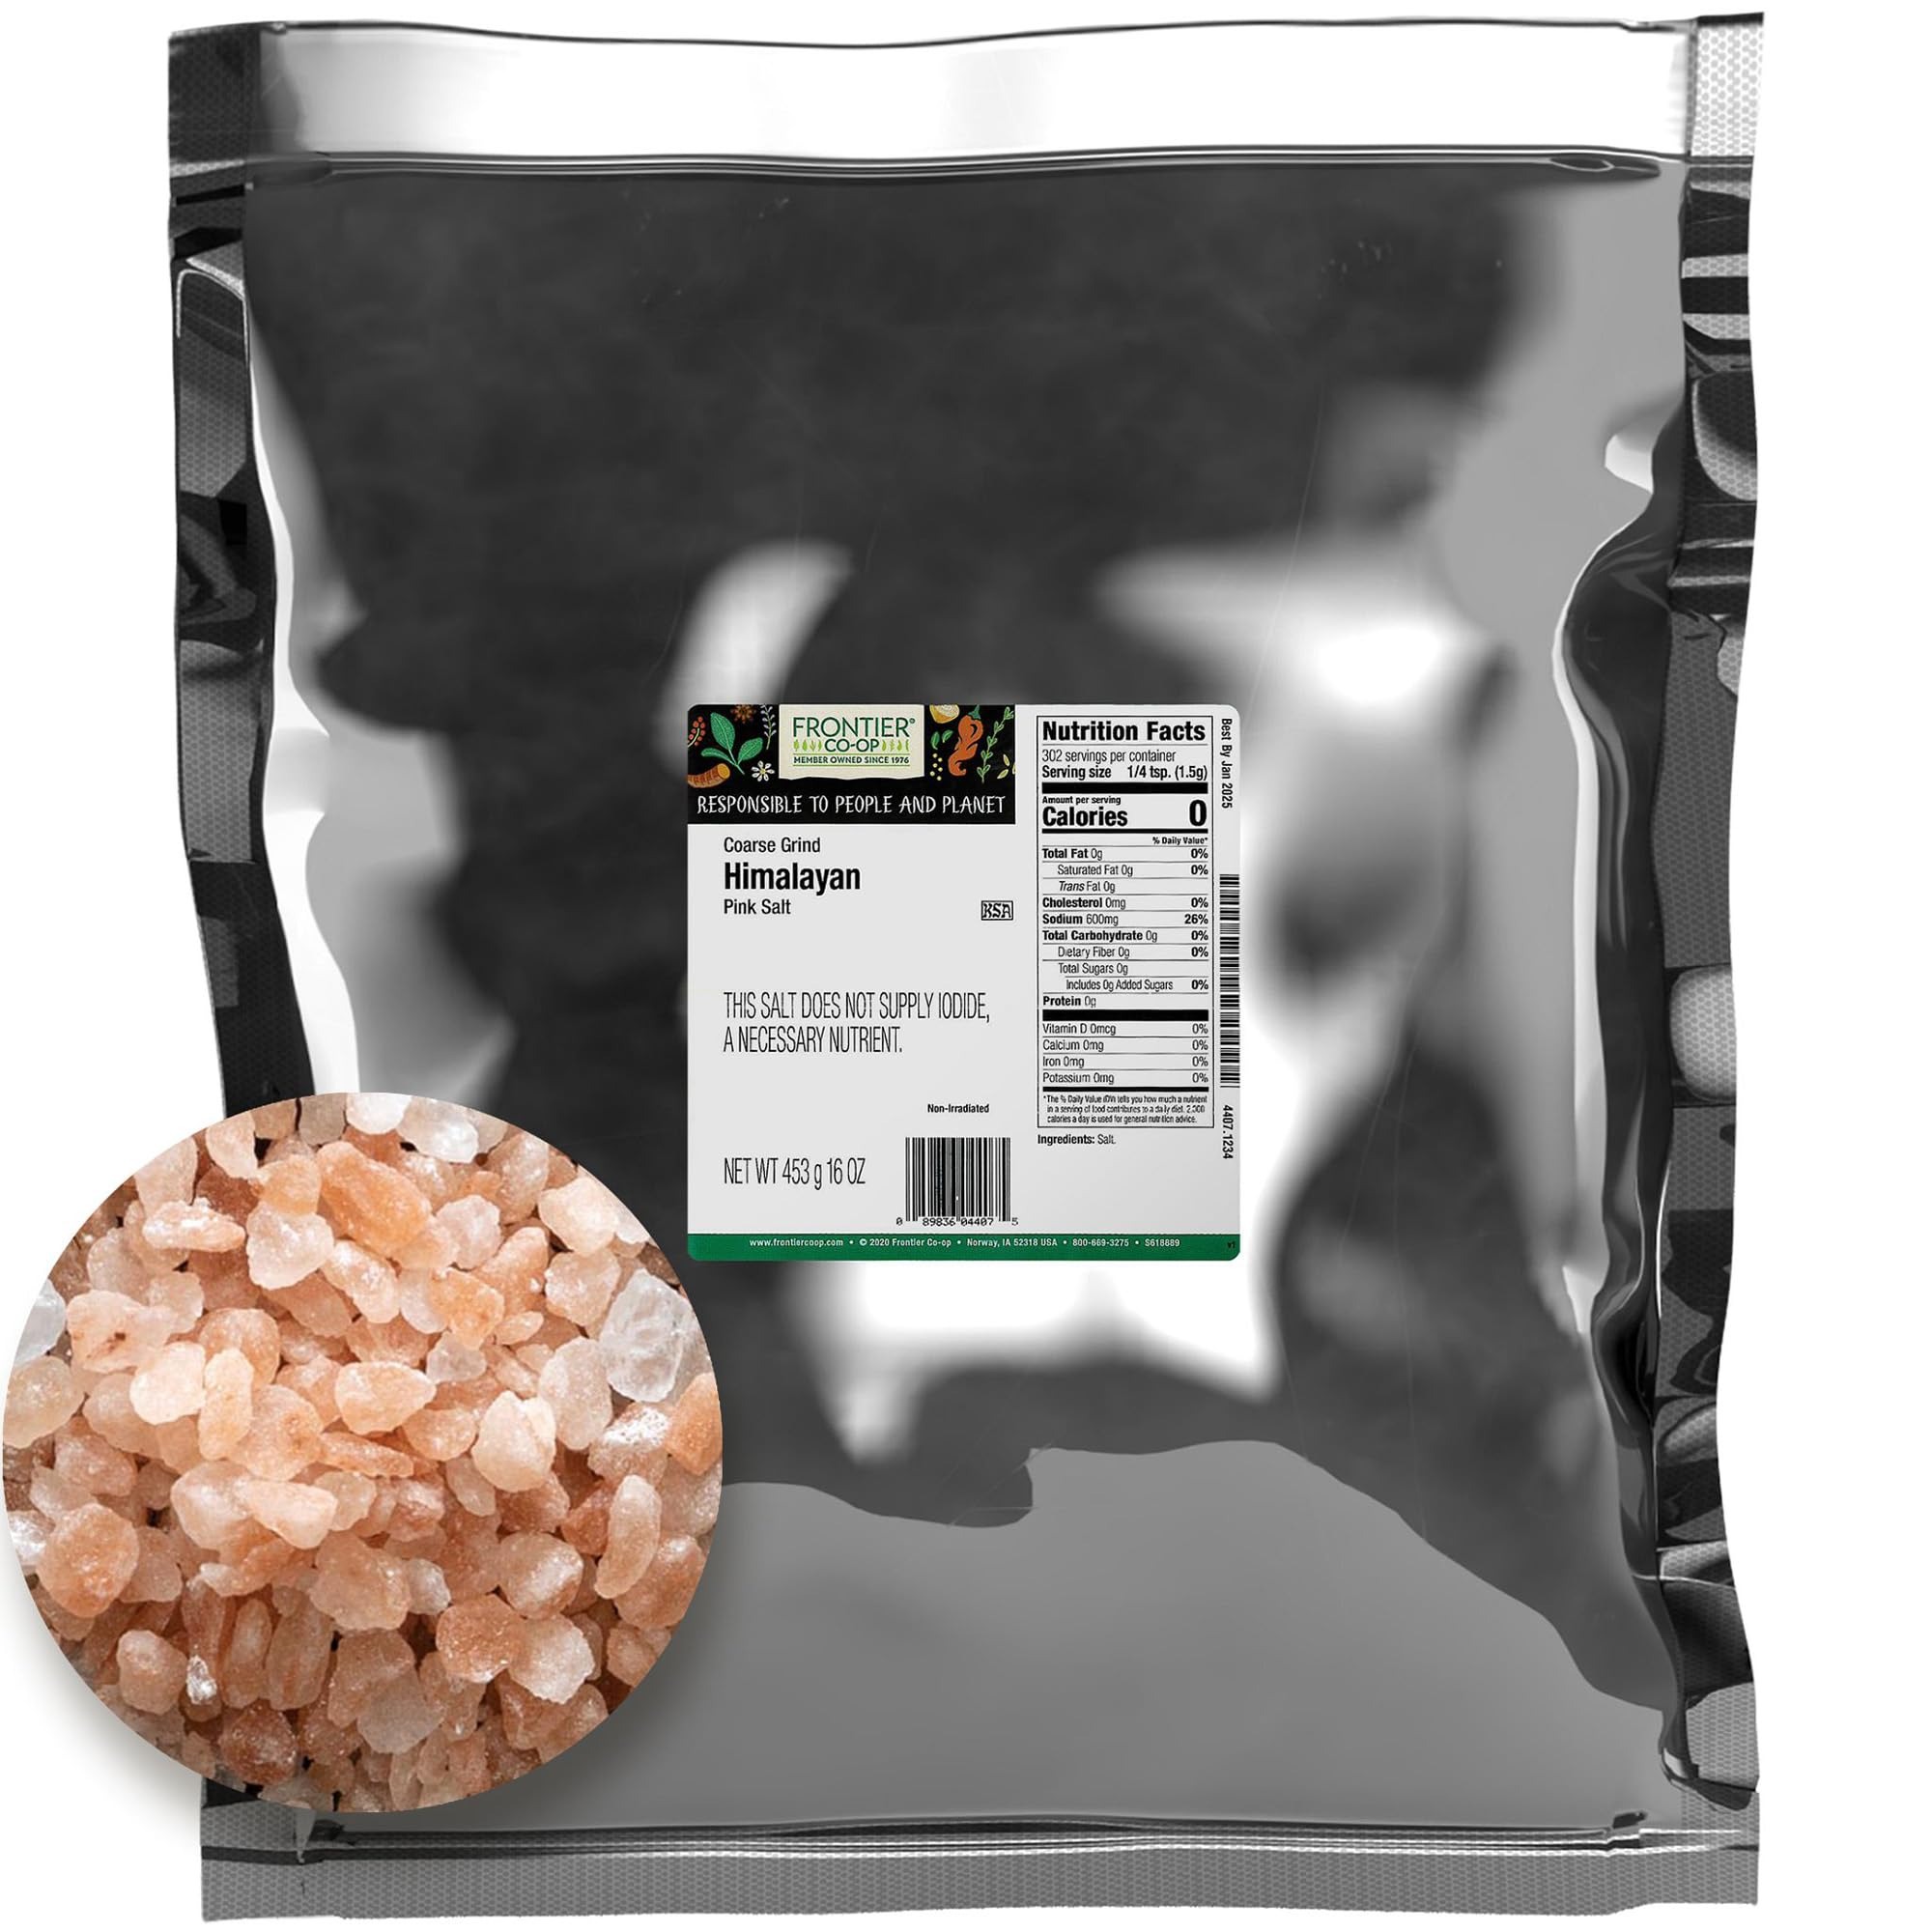
Item Name: Frontier Co-op Fair Trade Himalayan Pink Salt, 1lb - Coarse Ground Pakistan Himalayan Salt, 1 Pound Bulk Bag - Refill, Restaurant Supply
Bullet Point 1: Hand-Mined In The Himalayas: Frontier Co-op Himalayan Pink Salt is a type of rock salt (halite) that's sourced directly from the Himalayan mountains in Pakistan. The hand-mined salt crystals range from red to pink in color.
Bullet Point 2: Perfect For Direct Cooking: Our pink salt is sized to suit many direct cooking needs. It is ground to the point that it can be placed directly on your poultry, meat, and fish. The high mineral content in the pink salt makes it highly flavorful.
Bullet Point 3: Tasty With Tender Meat: The pink salt is best used with tender meats such as chicken, lean pork, lean beef, and turkey. It can also be used with fish. In addition, to use with meats, pink salt can be mixed in sauces, brines, and marinades.
Bullet Point 4: Sourced From Pakistan: No chemicals or harmful sprays are used on this product. This pink salt is extracted directly from the mountains of Pakistan and can be used as-is. The only processing involves breaking the pieces into smaller sizes.
Bullet Point 5: About Us: Owned by stores and organizations that buy and sell our products, Frontier Co-op has been a member-owned cooperative since 1976. We support natural living and our products are never irradiated or treated with ETO. We’re committed to the health and welfare of the environment and everyone producing and consuming our botanical products.
Product Description: <p>Frontier Co-op Himalayan Pink Salt is hand-mined in the Himalayan mountains. The pieces are coarse ground, making them perfect for many cooking applications. Our Himalayan pink salt is 100% non-irradiated; it is never exposed to any harmful ionic radiation. It is simply extracted from the earth and coarse ground.</p> <p>Pink salt can be used for a variety of applications. It is primarily used on tender meats, such as chicken, turkey, and lean pork. Add some pink salt during the cooking process or use it to cure meats over time. It can also be included in sauces, brines, and marinades.</p> <p>Best Uses: Tenderizing: chicken, turkey, and lean pork; curing: various meats; enhancing: various foods as a salt alternative; soaking: salt baths</p> <p><b>FEATURES</p></b><ul> <li>1 pound bulk bag (16 ounces)</li> <li>Kosher and non-irradiated</li> <li>High-quality, coarse ground pink salt</li> <li>100% Pure</li> <li>Rich in minerals</li> </ul>
Value: 16.0
Unit: Ounce

Price: 14.56